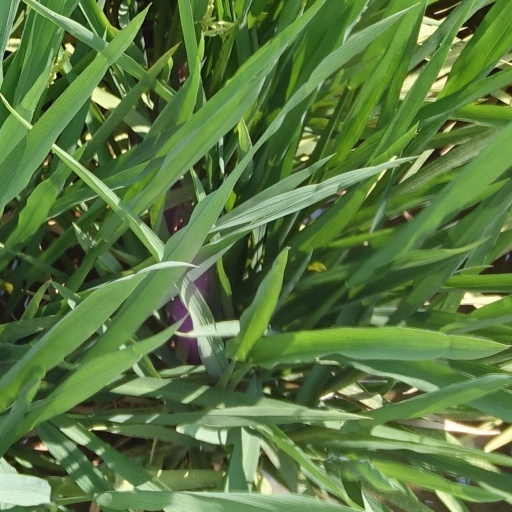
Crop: rice